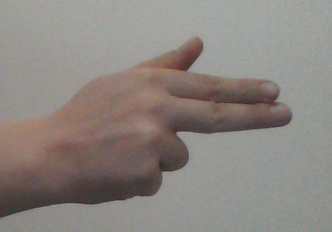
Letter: ghain